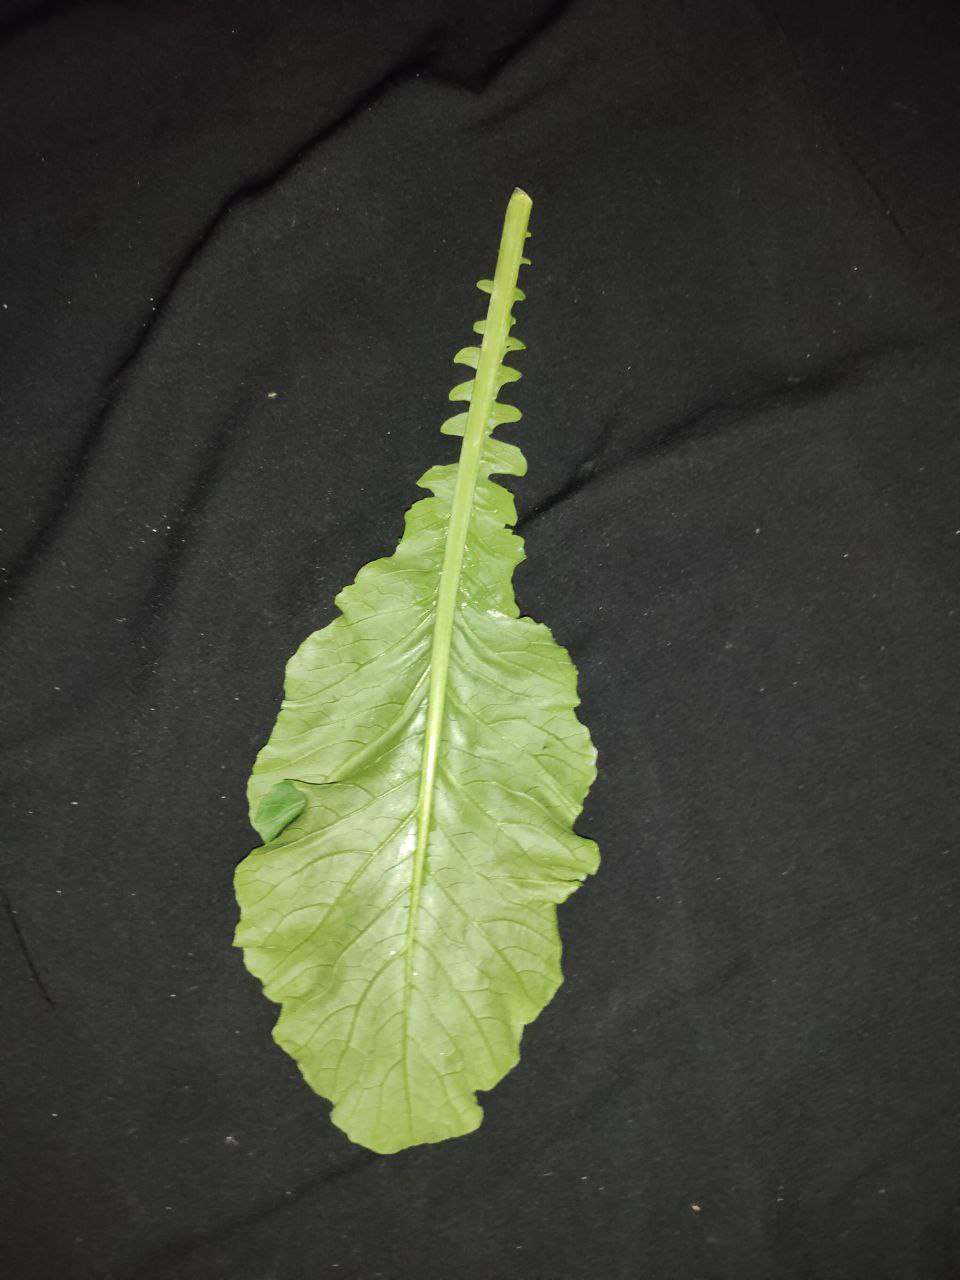
Label: Fresh leaf